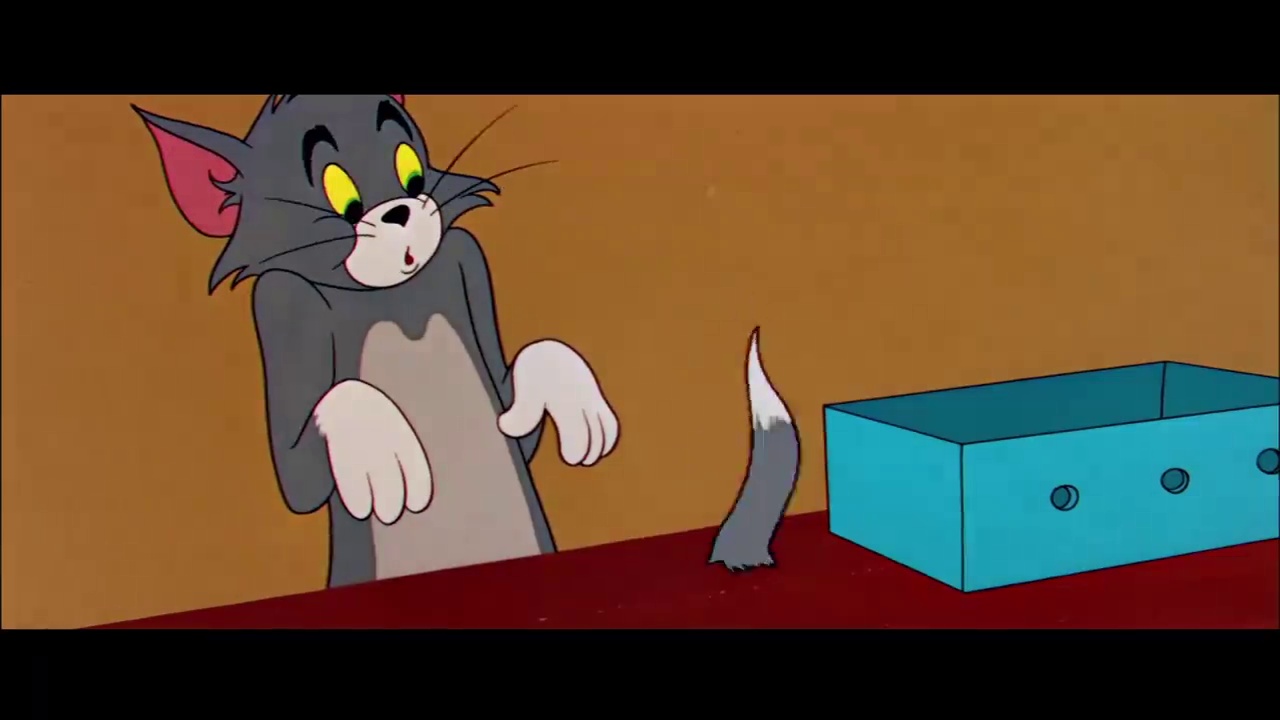
Portrait style: Cartoon Portrait